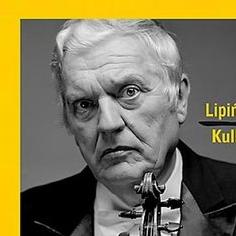
Age: 65